Gettysburg, Preble County, Ohio

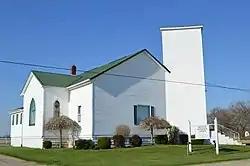
Ebenezer Mennonite Church

Gettysburg is an unincorporated community in Preble County, in the U.S. state of Ohio. The National Trail Local School K-12 complex is located on U.S. Route 40 in Gettysburg.